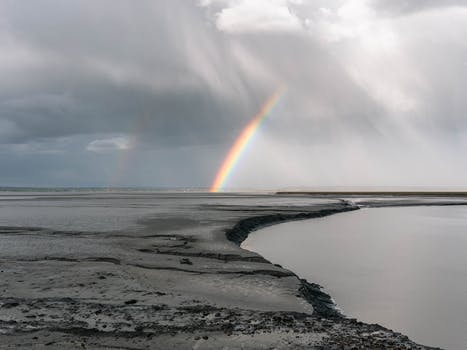
Label: No Watermark